2009 Bronx terrorism plot

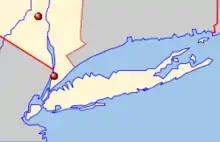
Location of the two targets.

On May 20, 2009, US law enforcement arrested four men in connection with a fake plot concocted by a Federal Bureau of Investigation (FBI) informant to shoot down military airplanes flying out of an Air National Guard base in Newburgh, New York, and blow up two synagogues in the Riverdale community of the Bronx using weapons supplied by the FBI. The group was led by Shahed Hussain, a Pakistani criminal who was working for the FBI to avoid deportation for having defrauded the New York State Department of Motor Vehicles. Hussain has never been charged in the United States with any terrorism related offenses and was paid nearly by the FBI for his work on this plot.